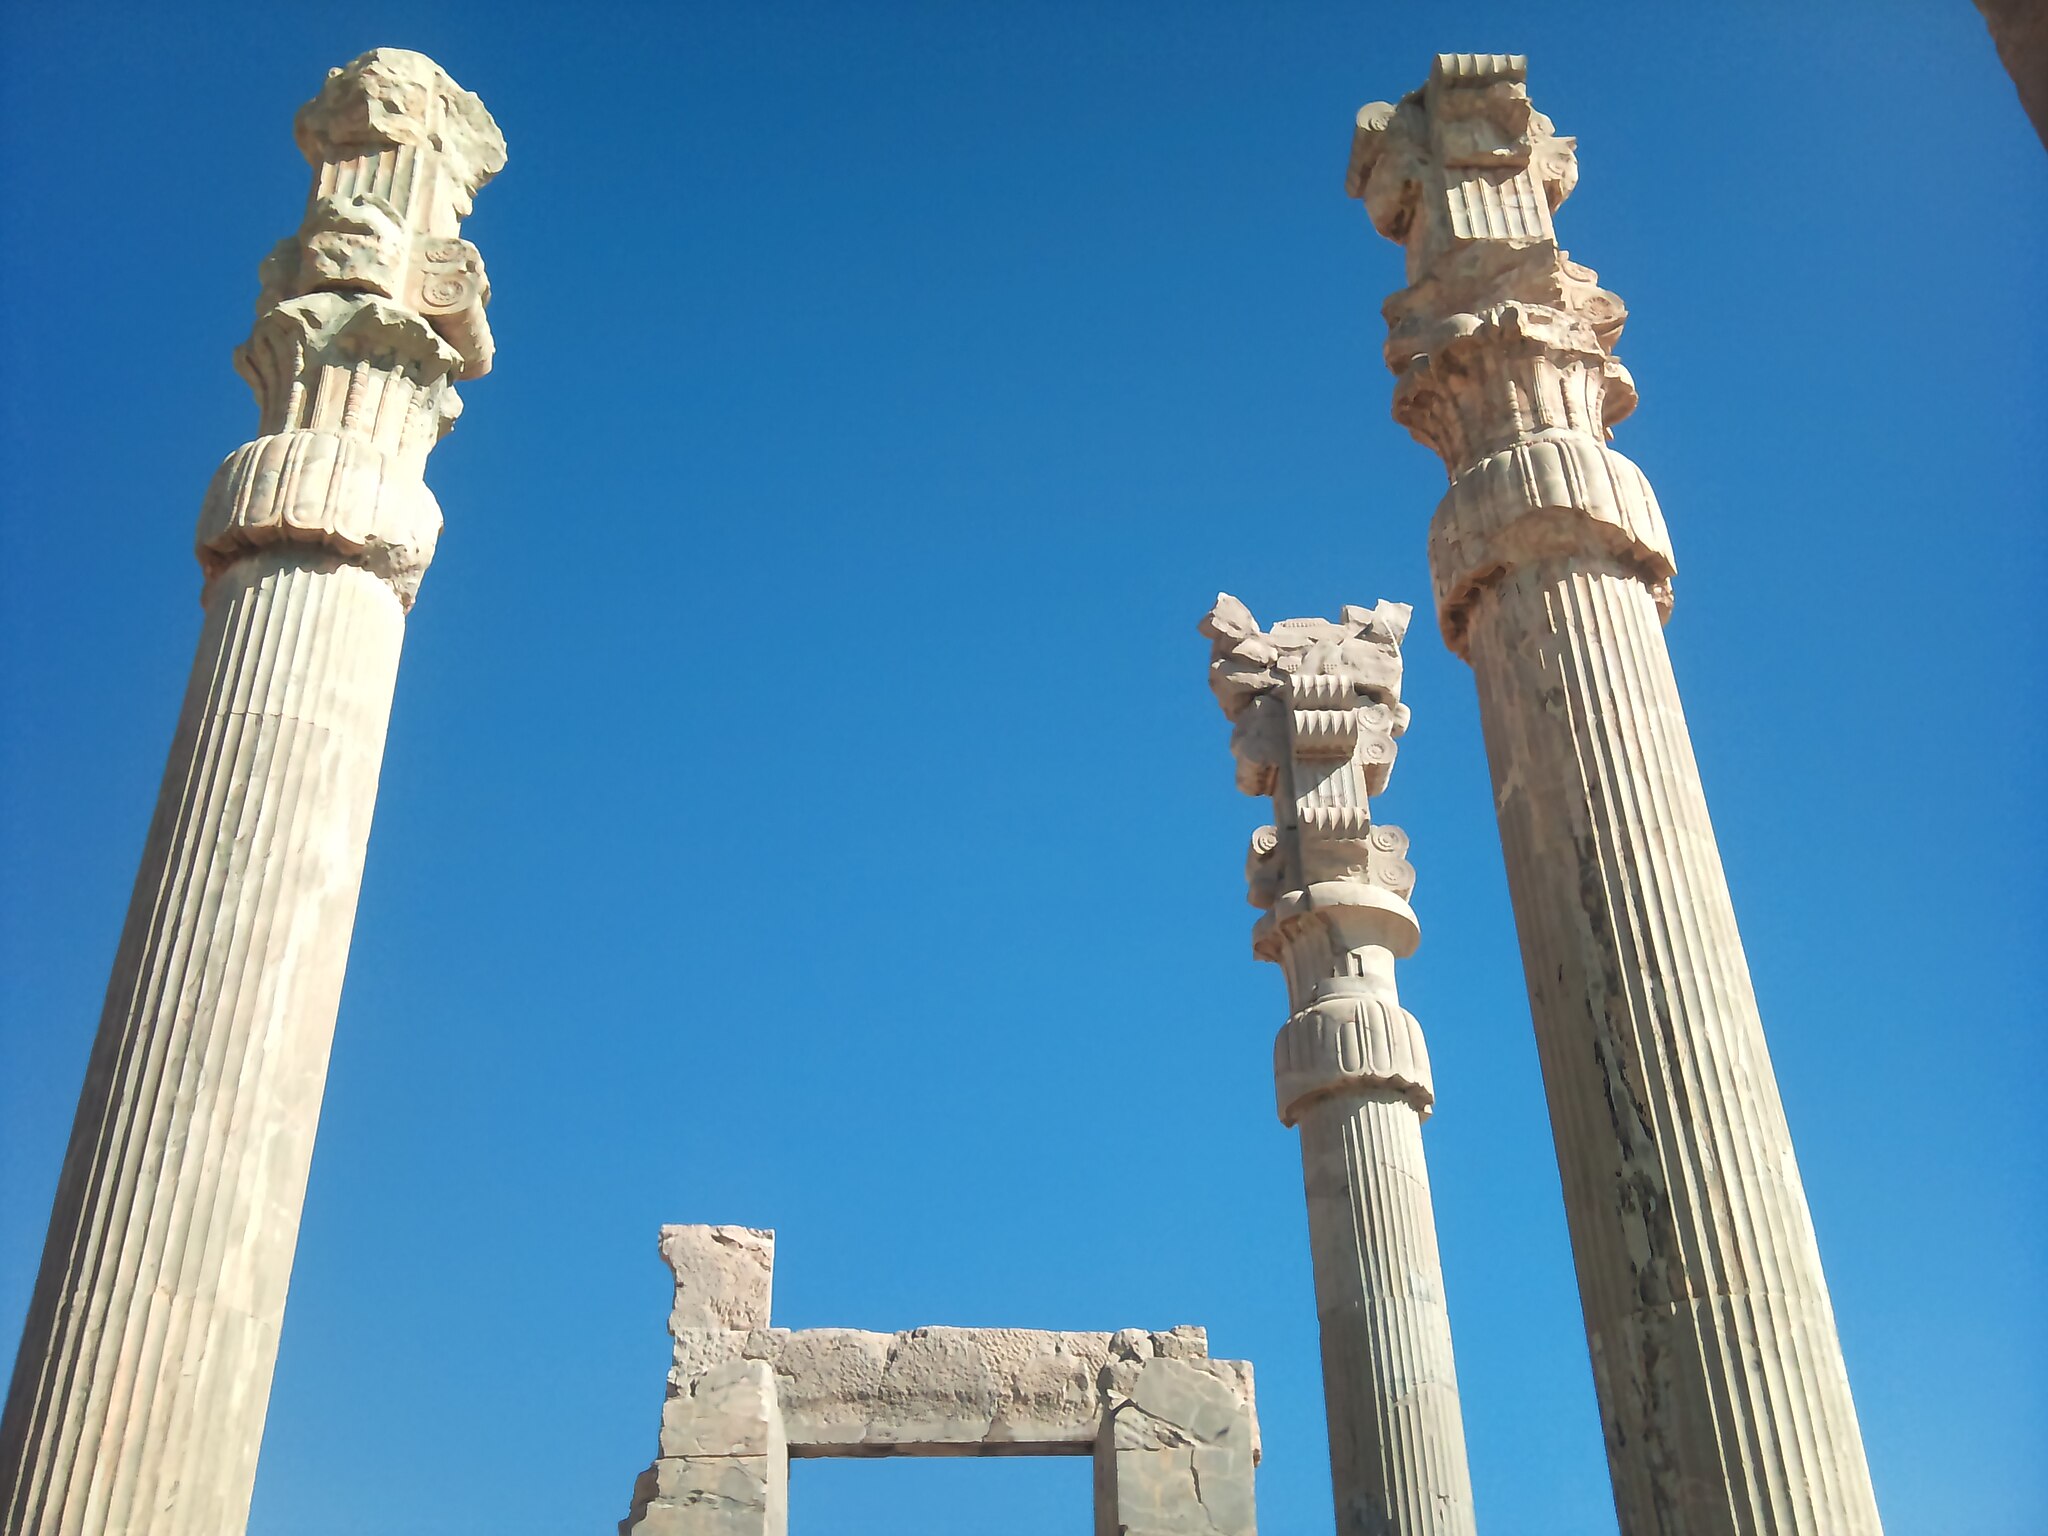
Title: Persepolis (Takhte-Jamshid) 04
Date: 2011-11-28 12:15:07
Categories: Images from Wiki Loves Monuments 2018, Self-published work, Cultural heritage monuments in Iran with known IDs, Uploaded via Campaign:wlm-ir, Images from Wiki Loves Monuments in Marvdasht, 2011 in Persepolis, Iran photographs taken on 2011-11-28, Images from Wiki Loves Monuments 2018 in Iran, Columns in Gate of All Nations